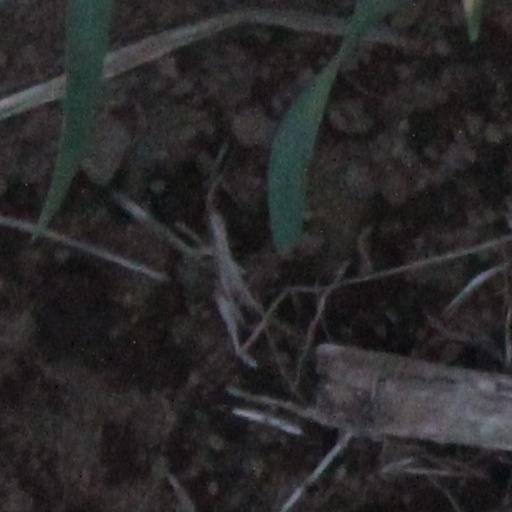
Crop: wheat